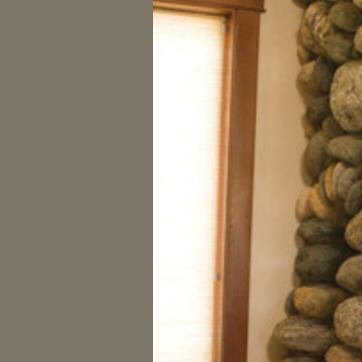
Material: glass